Robert Dolling

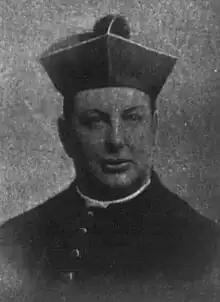

Robert William Radclyffe Dolling (1851–1902), often referred to as Father Dolling, was an Irish Anglo-Catholic priest who served mainly in London and Portsmouth.